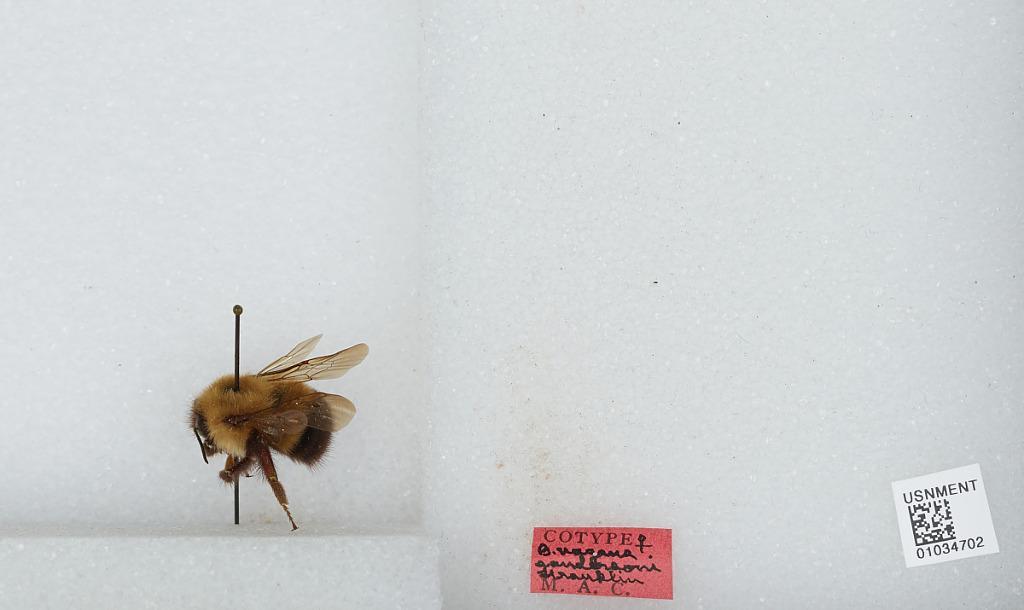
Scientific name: Bombus (Pyrobombus) vagans vagans Smith